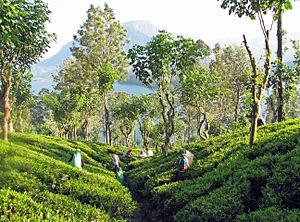
Plantation de thé près de Kandy, Sri Lanka